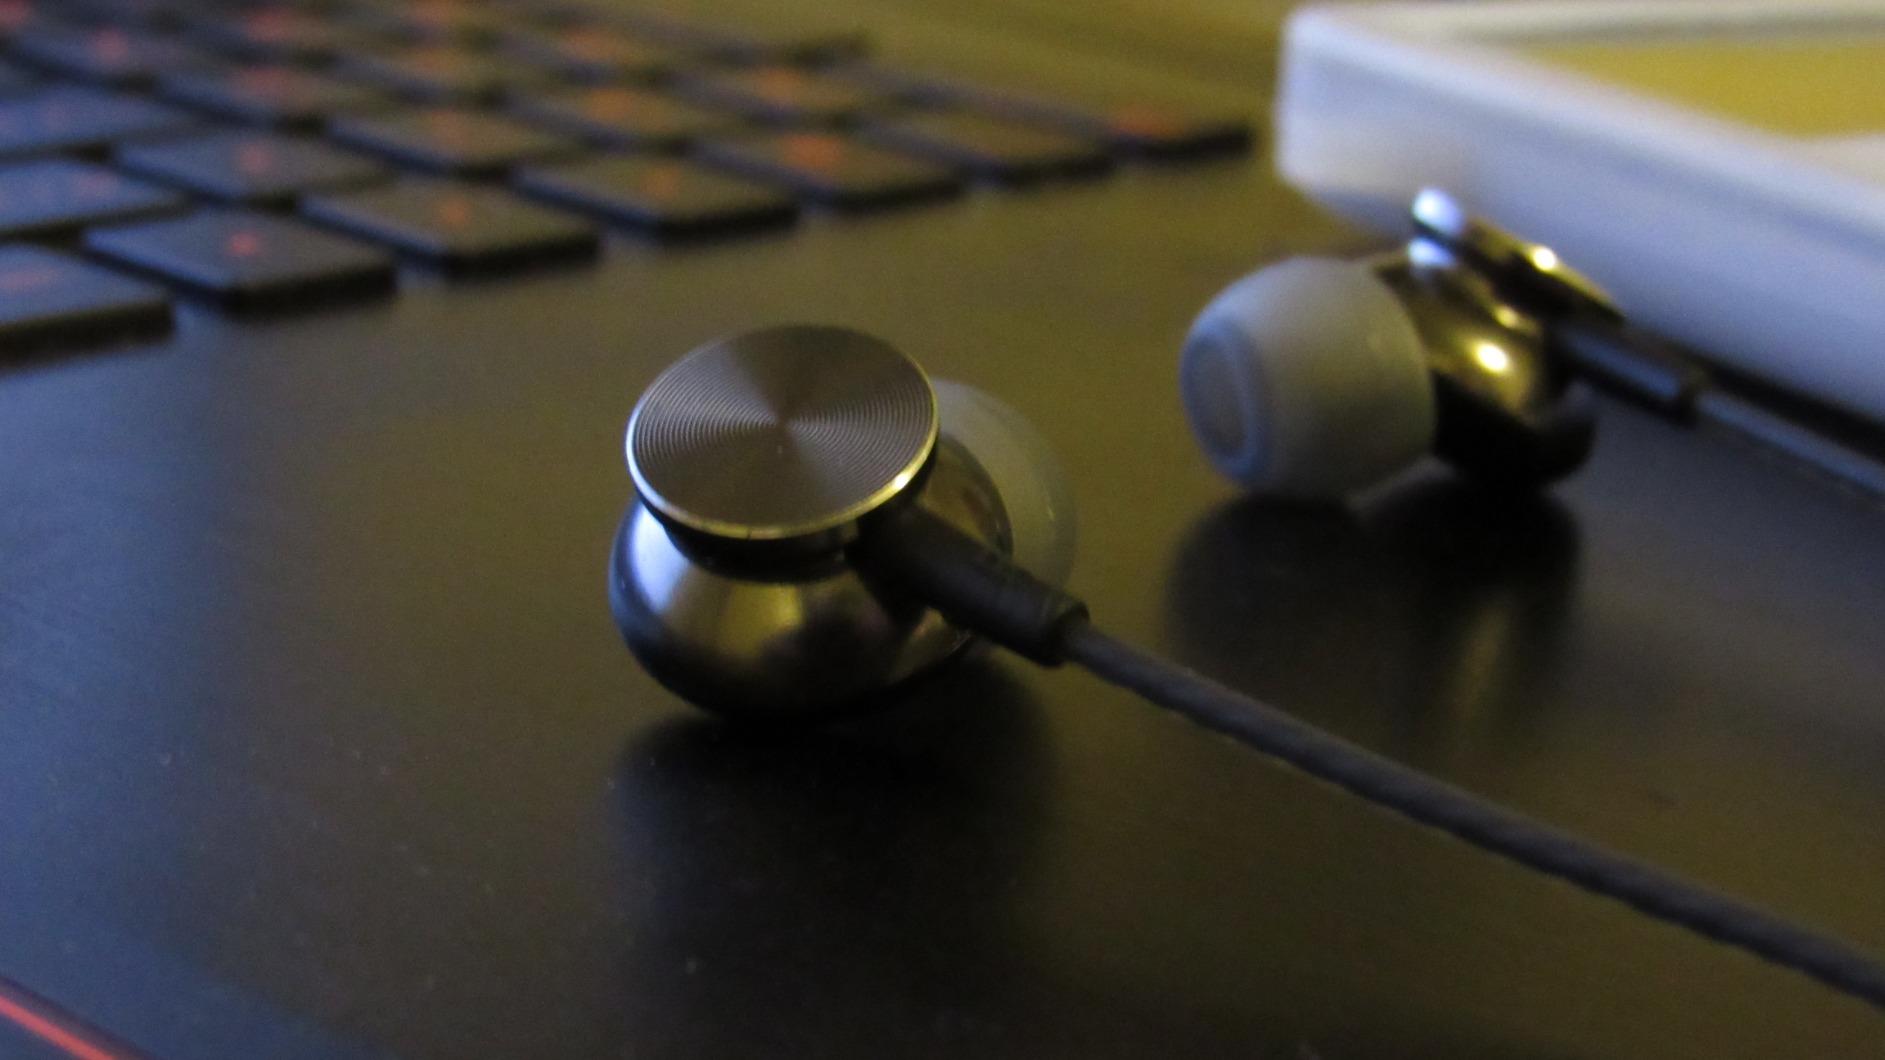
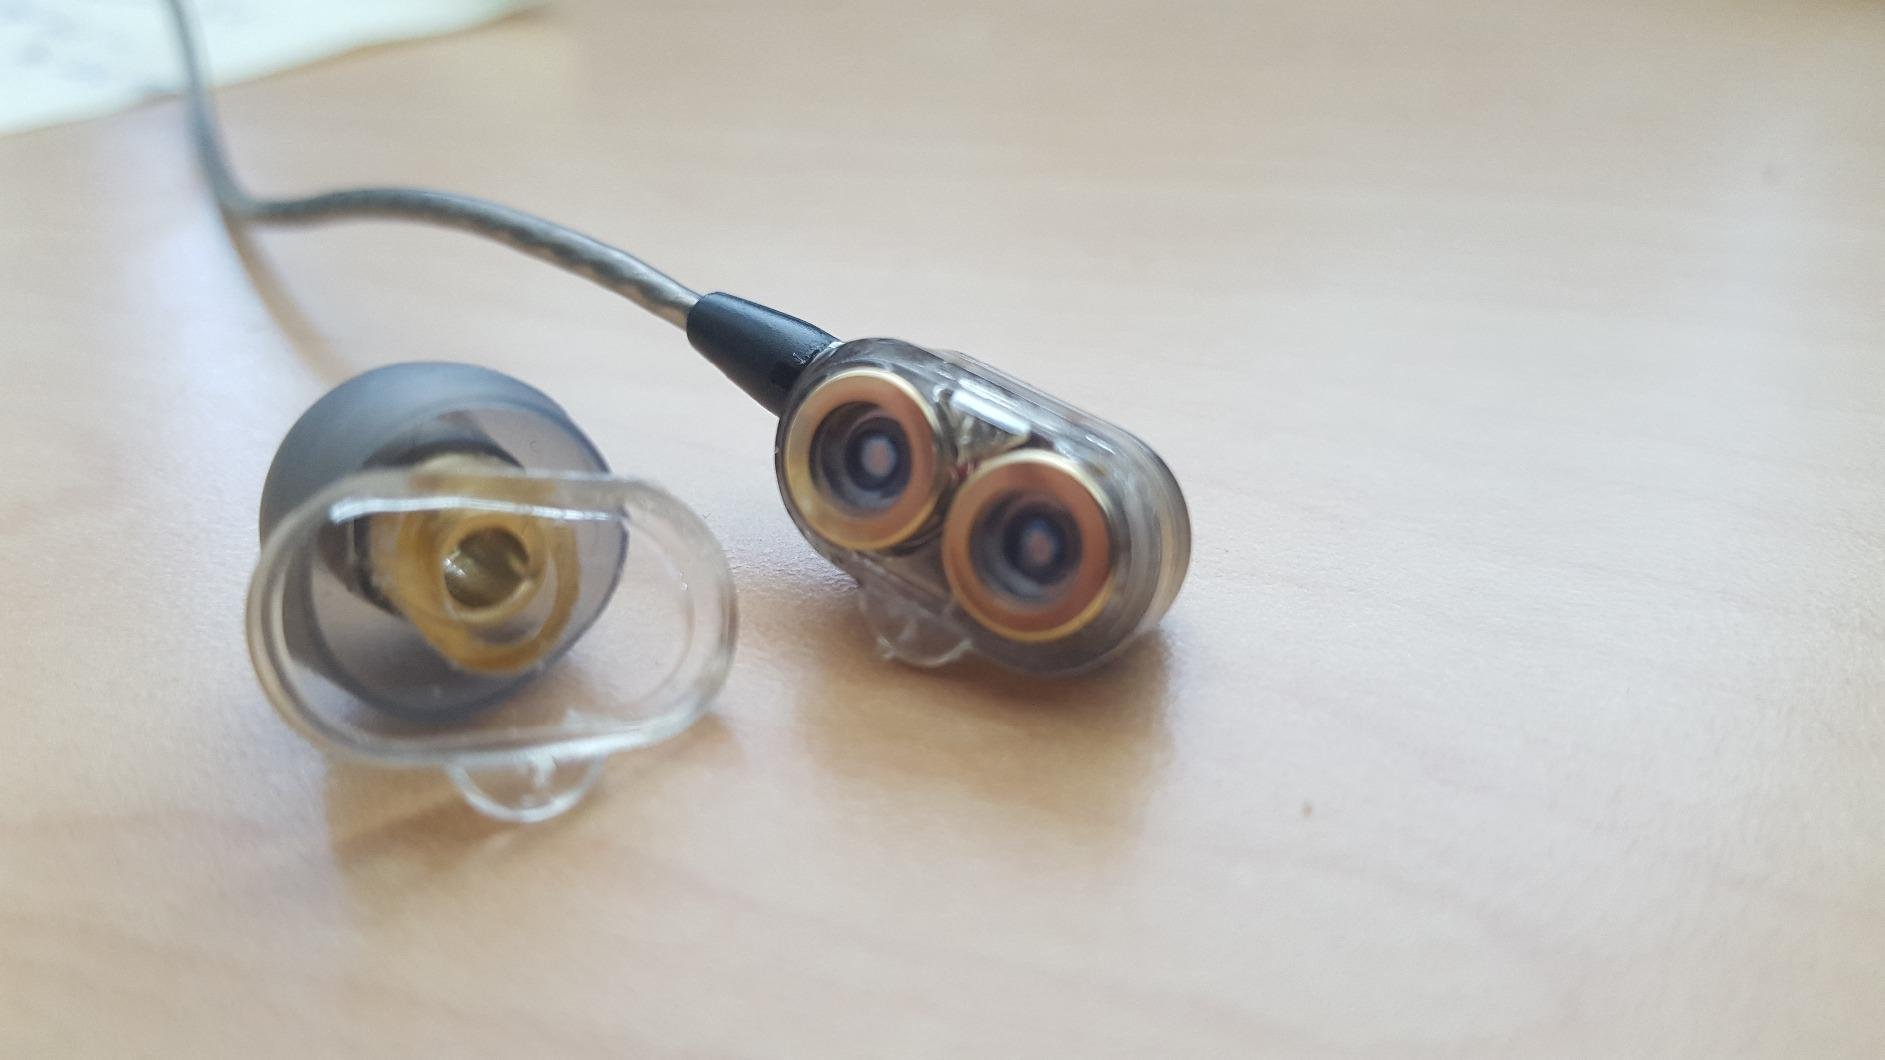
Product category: headphones
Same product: no